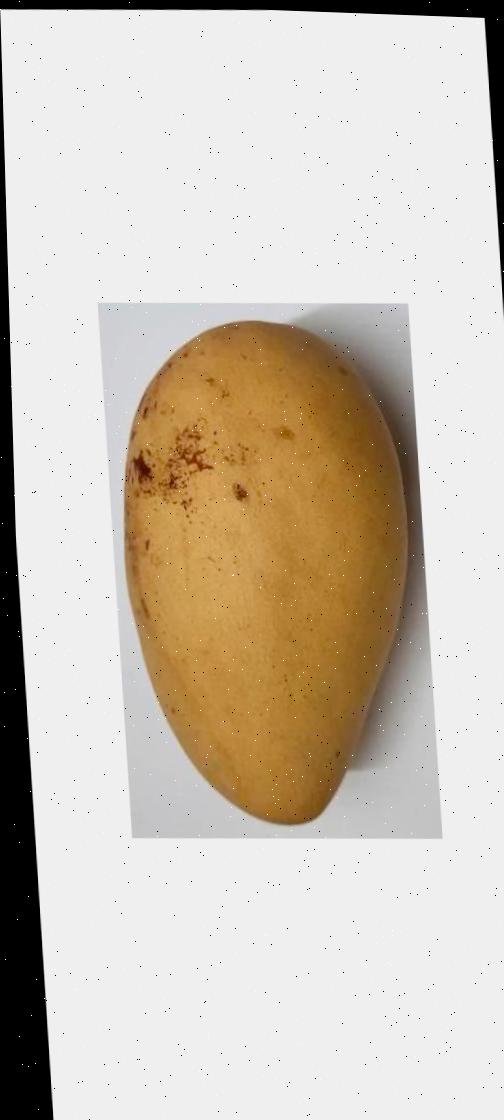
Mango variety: Katimon